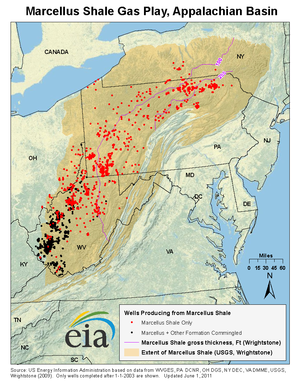
Le secteur de l'énergie aux États-Unis est marqué par la prépondérance des combustibles fossiles : pétrole, charbon et gaz naturel. Le nucléaire assure 8,8 % de la production, couvrant 8,3 % de la consommation ; les énergies renouvelables fournissent 12,2 % de la production, couvrant 11,4 % de la consommation.